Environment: real
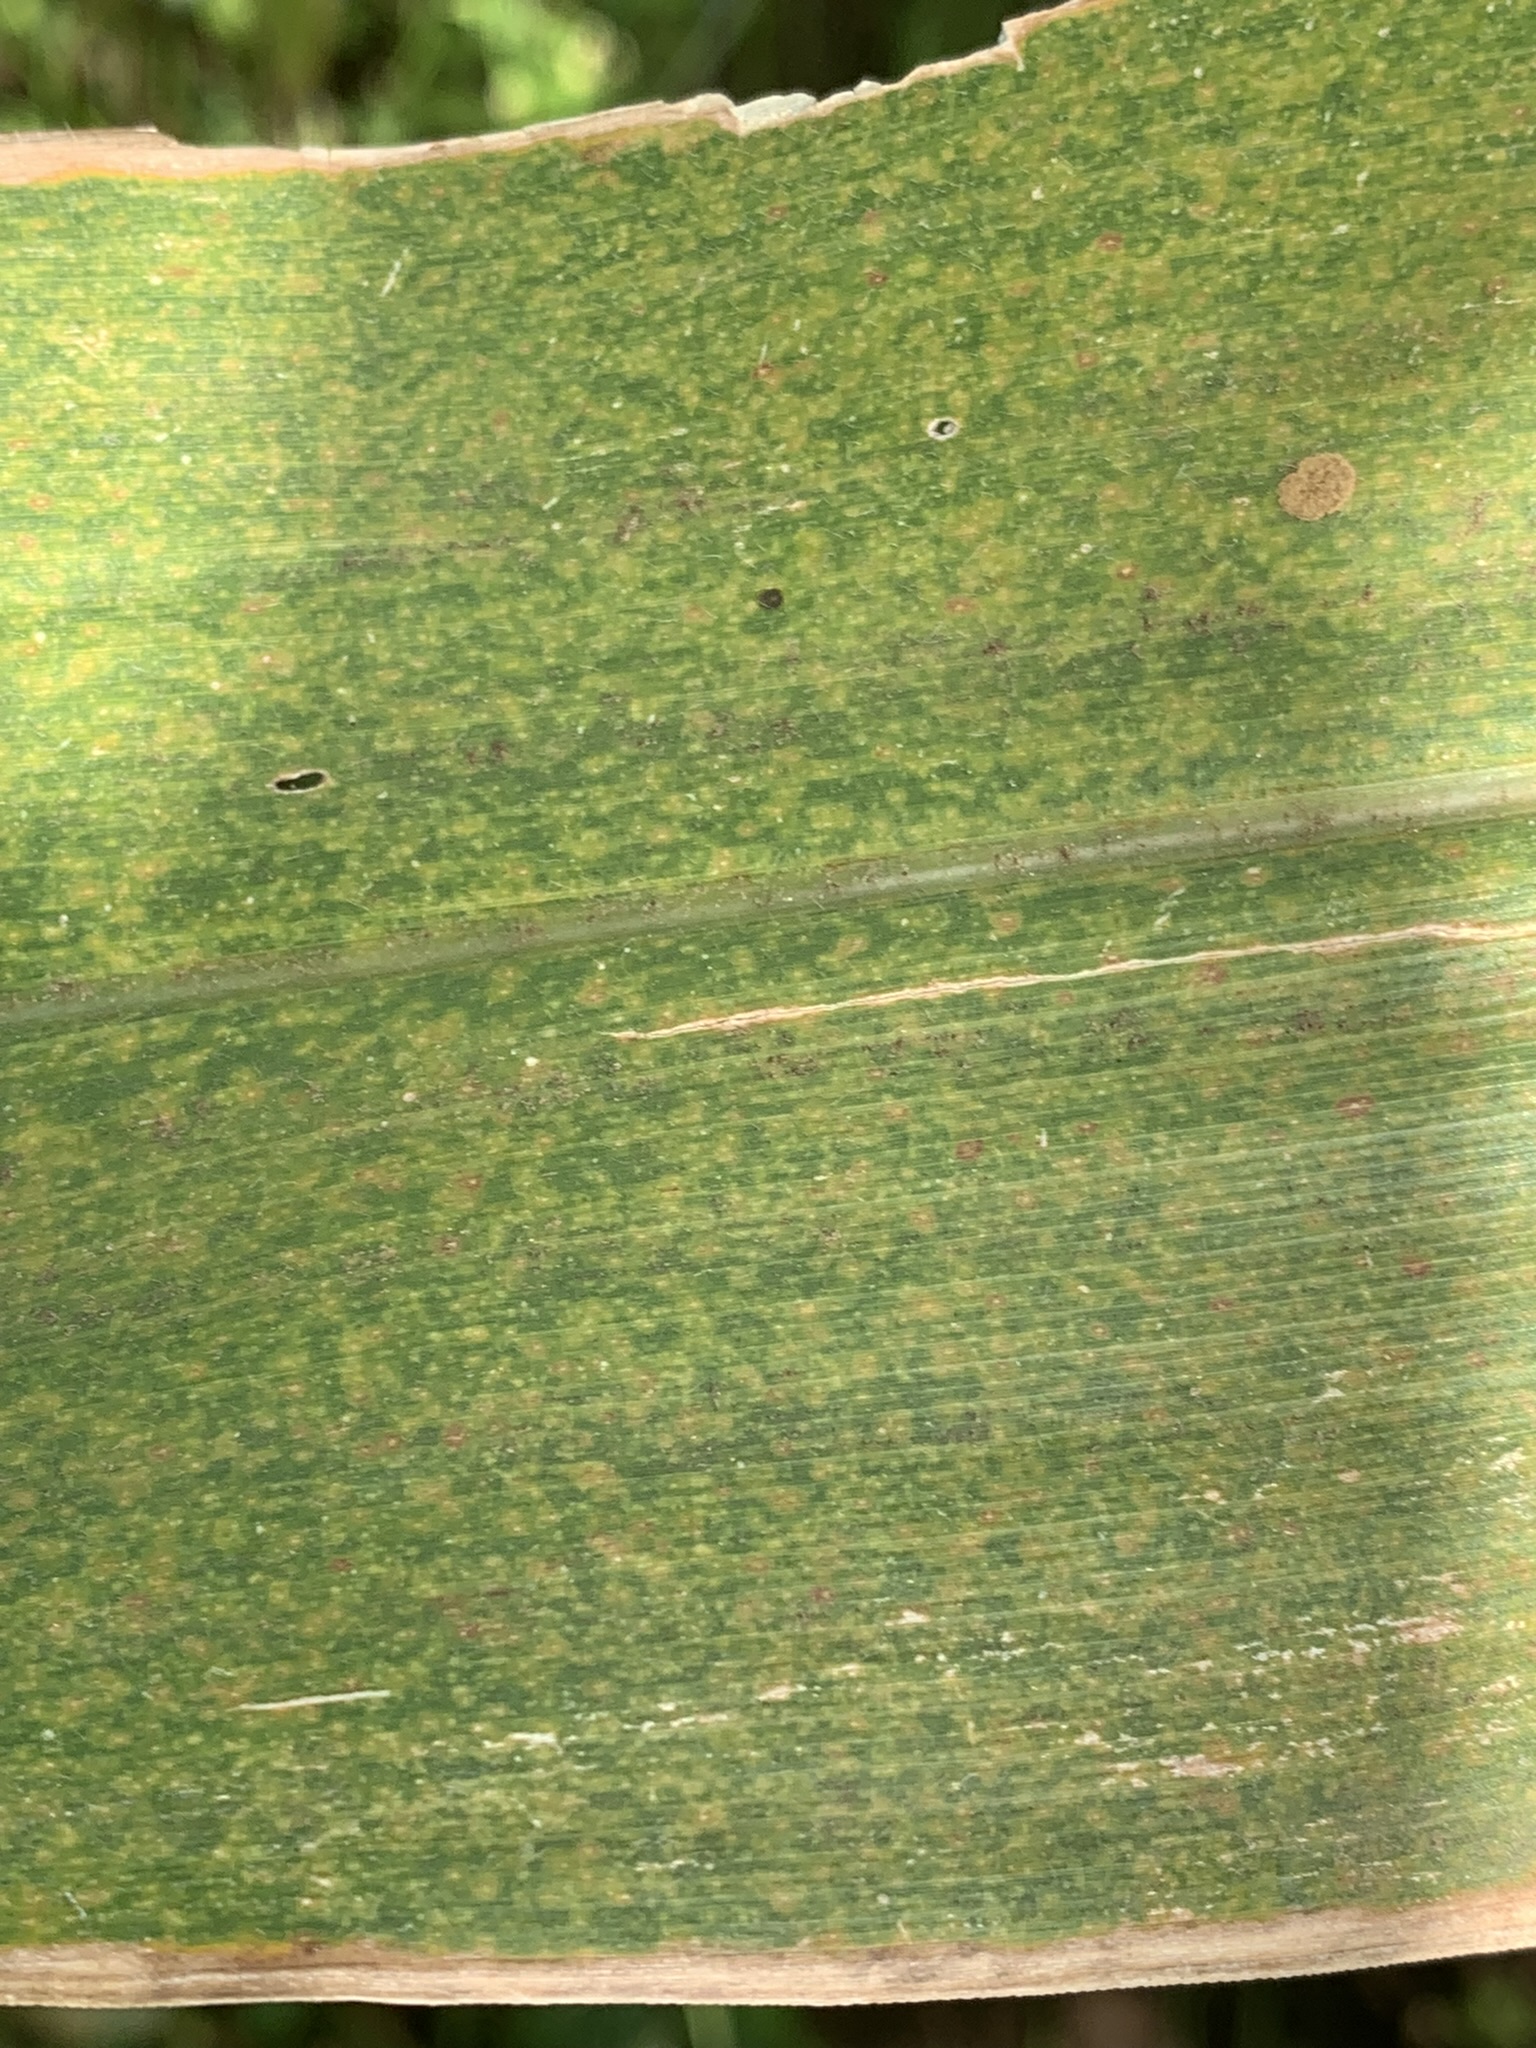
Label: lethal_necrosis